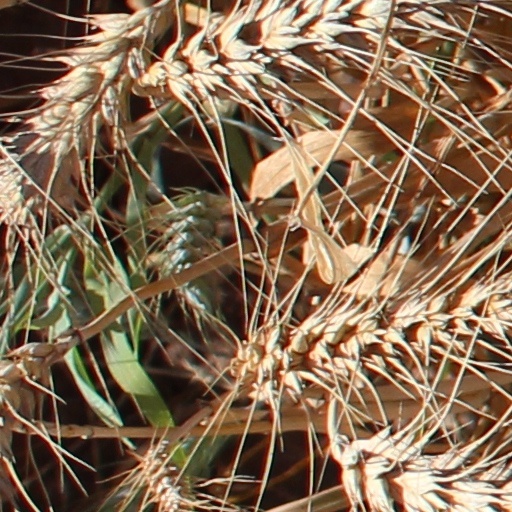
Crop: wheat